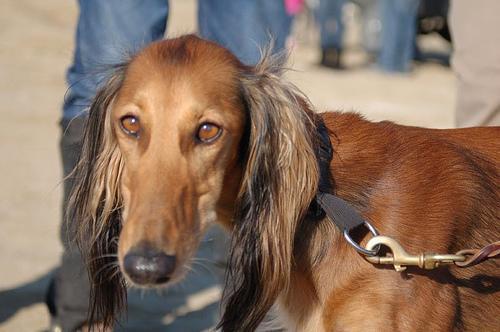
Saluki